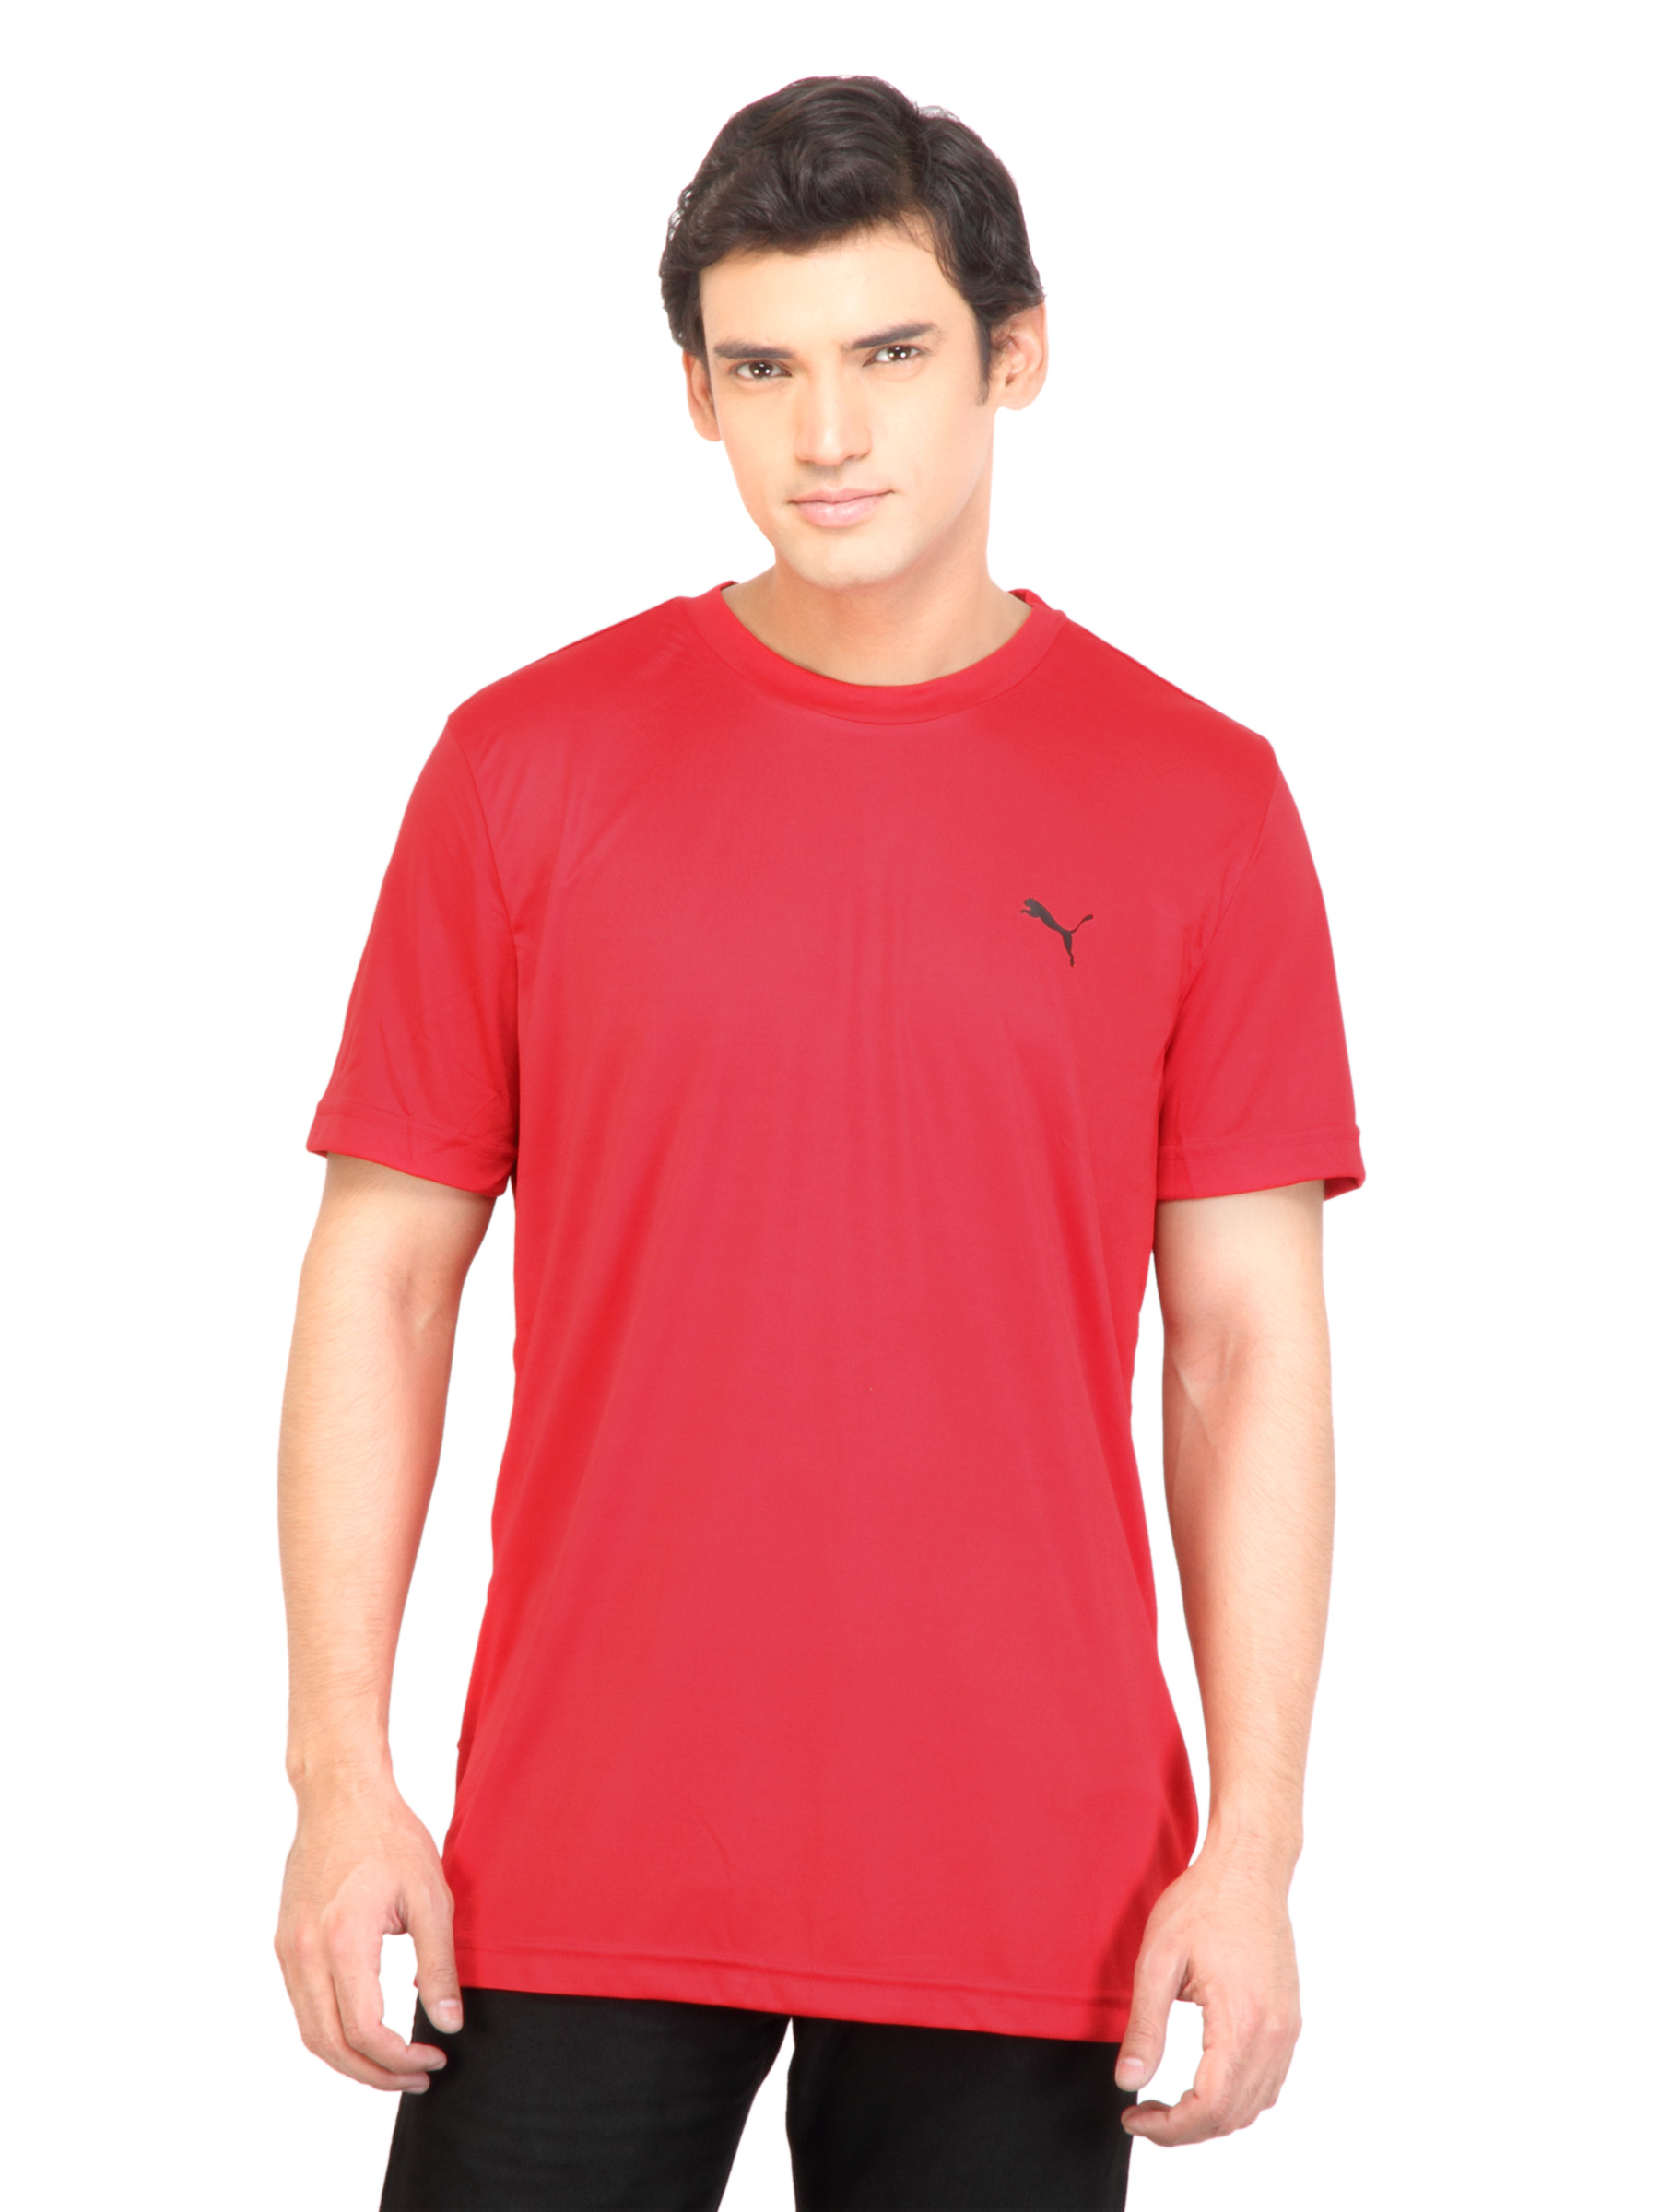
Puma Men Team Essential  lollipop-Red Tshirts
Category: Apparel / Topwear / Tshirts
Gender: Men
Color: Red
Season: Fall 2011
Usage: Sports